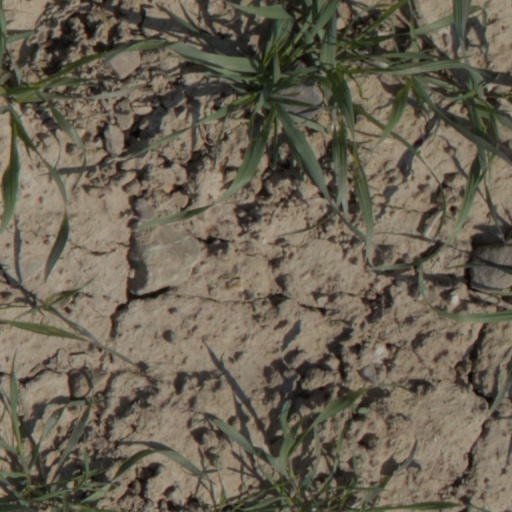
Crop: wheat